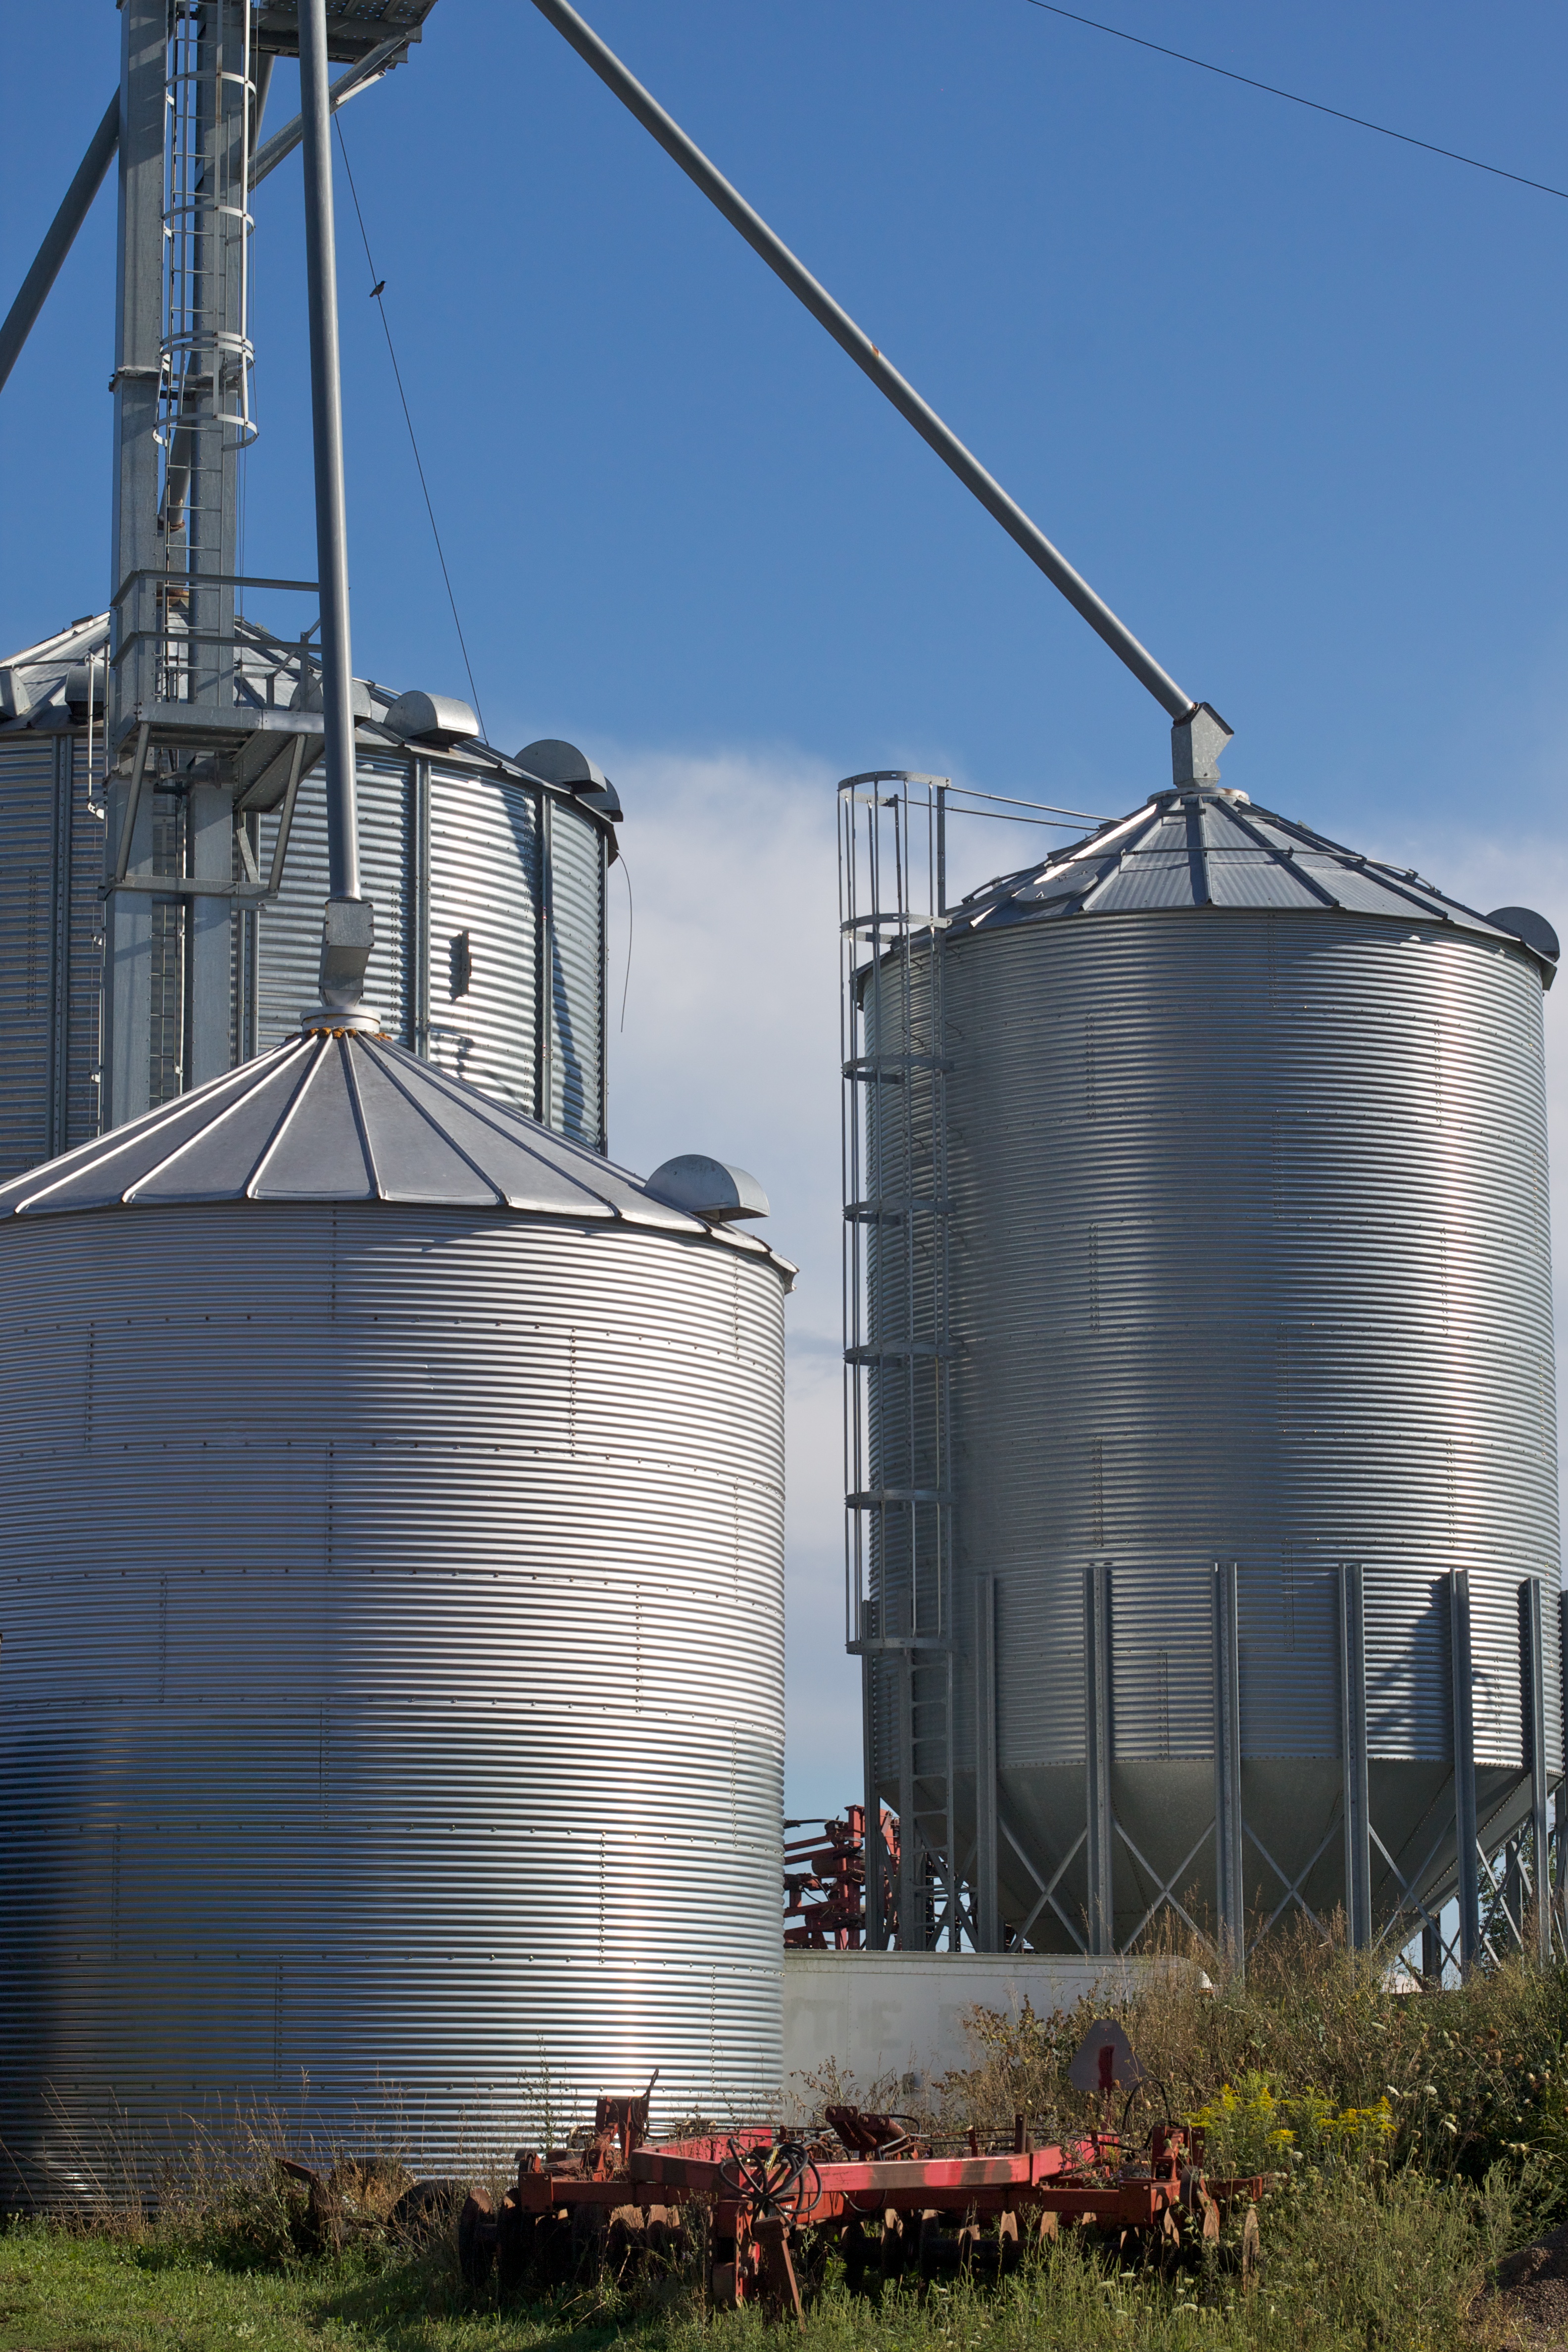
building, industry, energy, silo, odyssey, storage tank